The Key Theatre

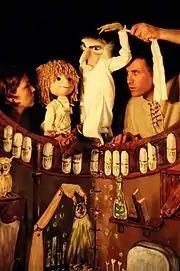
"The Boy who had no Fear"

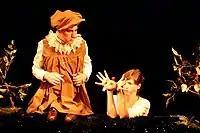
"Baron Munchausen"

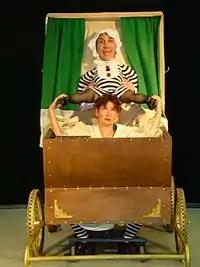
"El BeBE"

The Theatre is a collaboration between theatre actor Avi Zlicha, who previously played in Haifa Theatre and throughout the years specialized in physical theatre by Jacques Lecoq`s method, and Dikla Katz, a playwright and puppeteer, who wrote for Arutz HaYeladim (the Israeli "Children Channel"). Both Zlicha and Katz are graduates of Tel Aviv University, of the Theater department and the Film and TV department respectively. Combining film and theater has led to the creation of a company that employs different theatrical languages for each show.